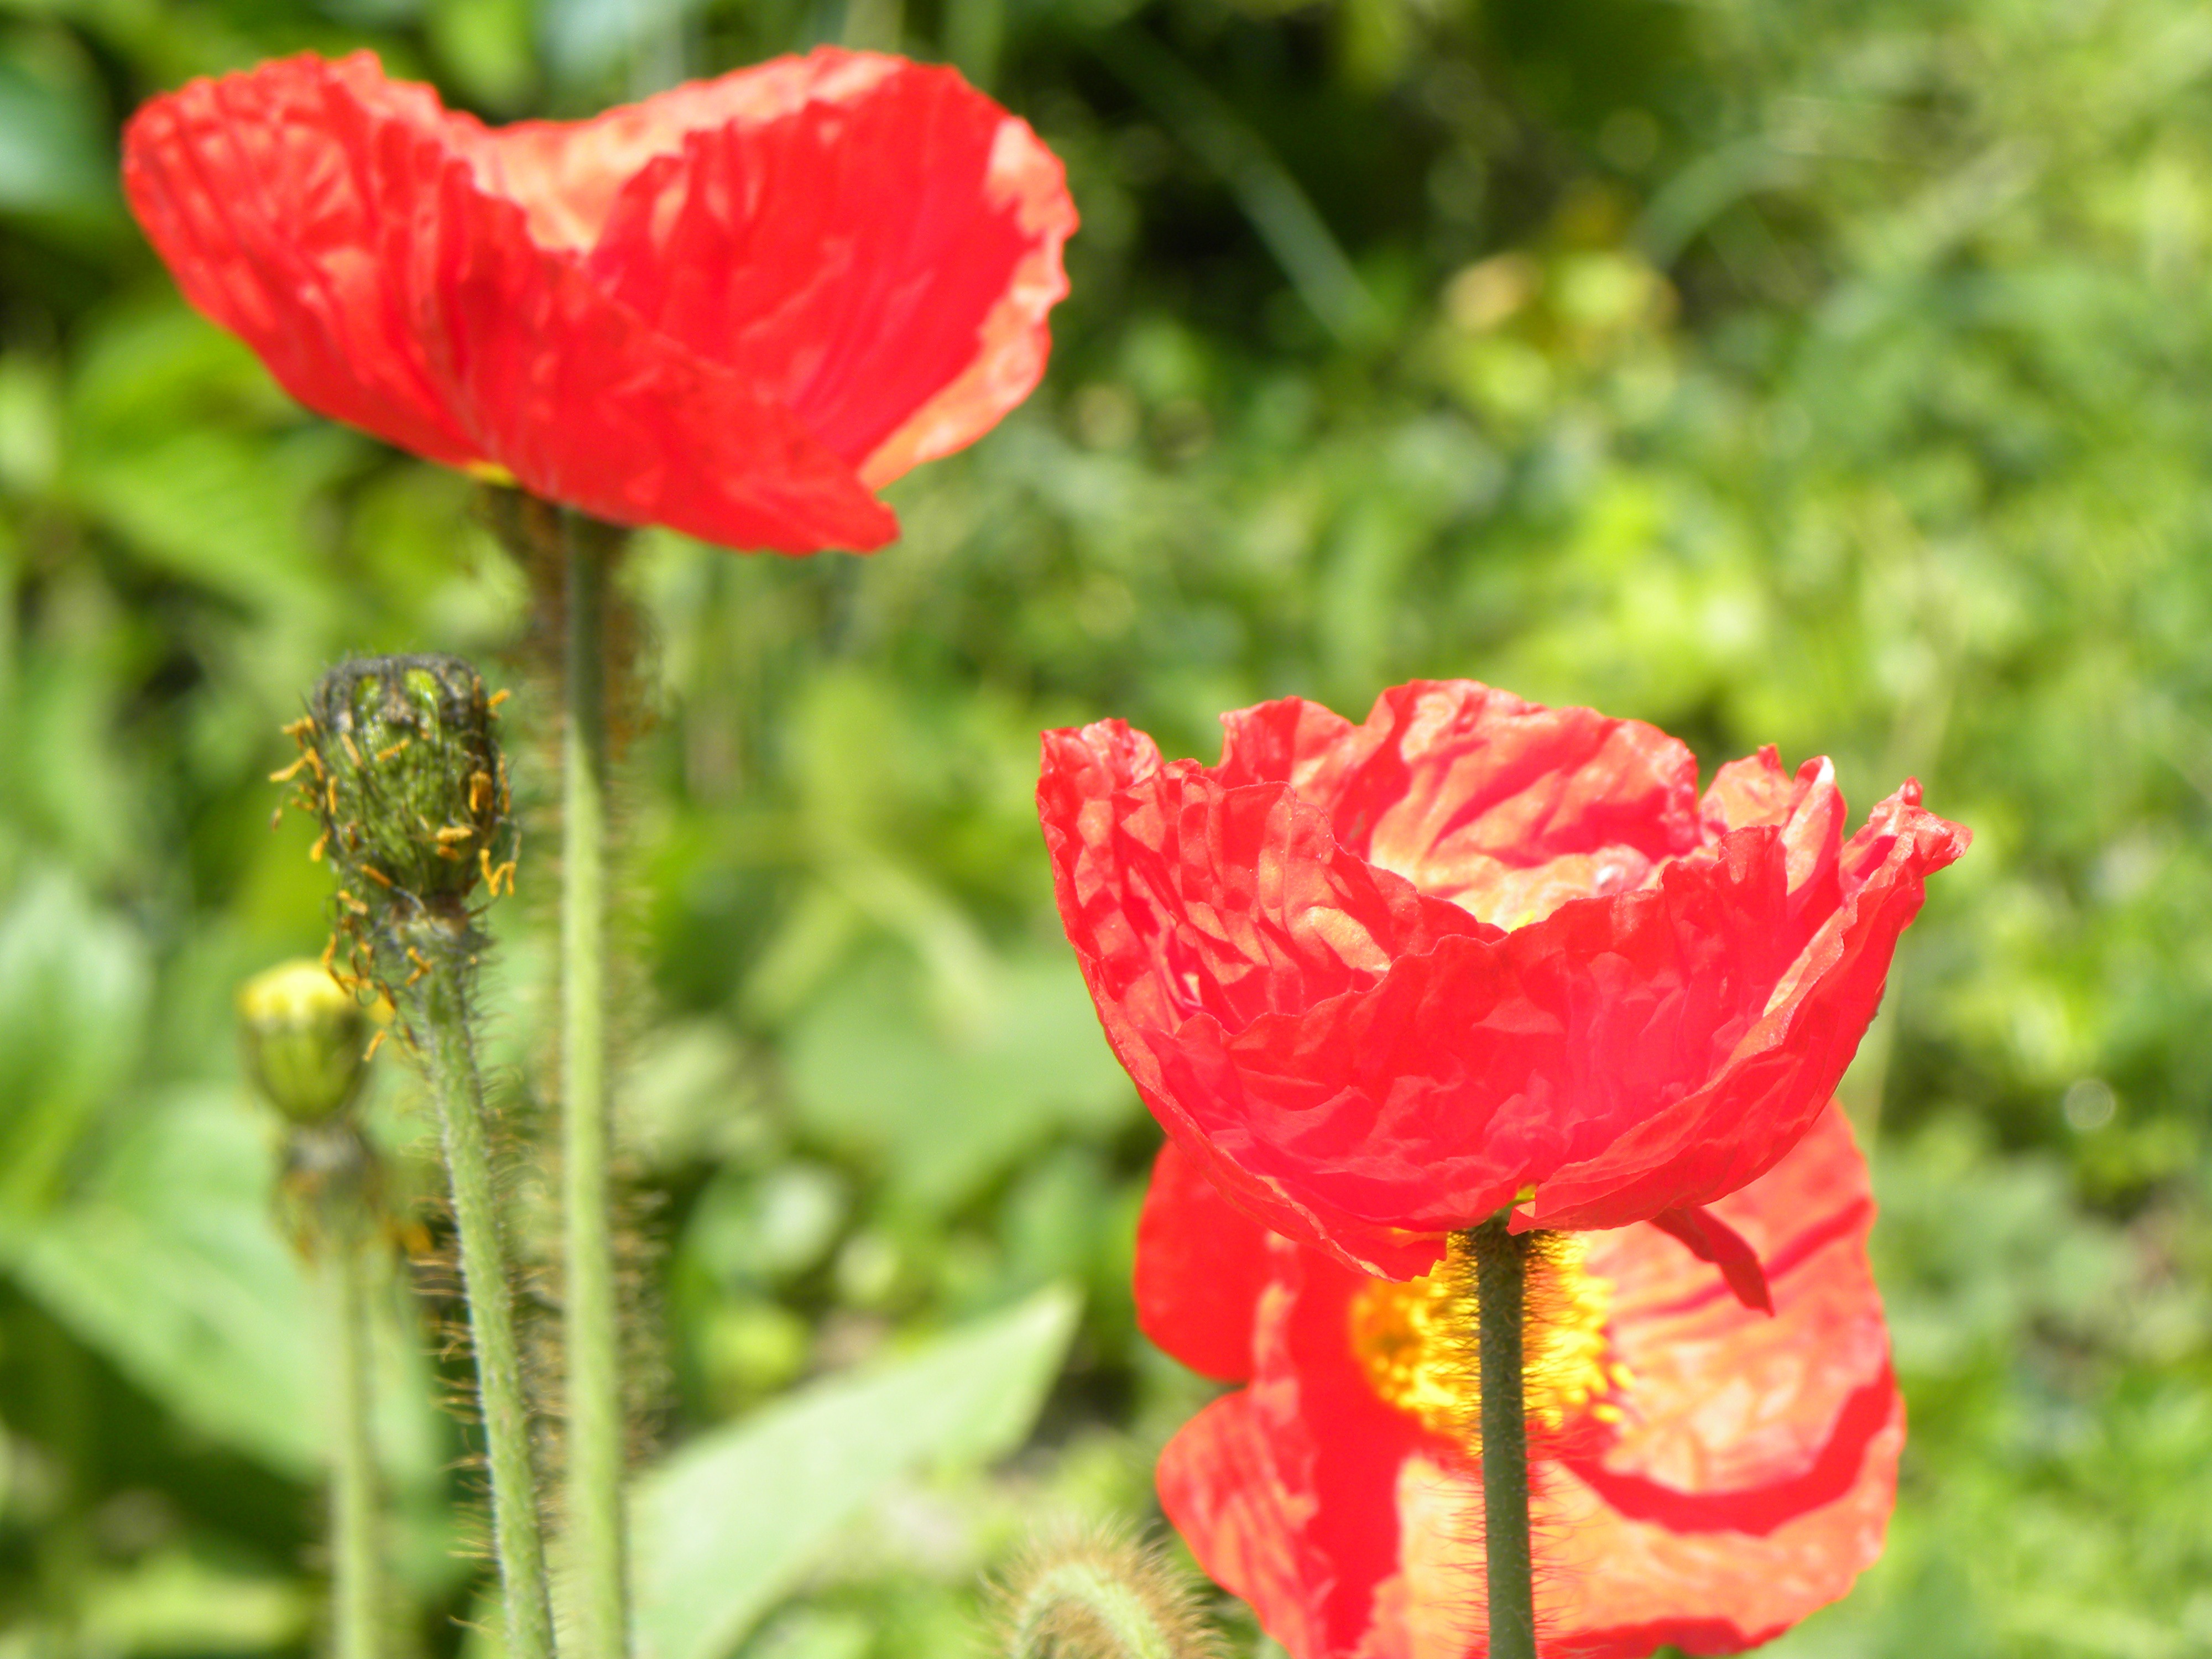
blossom, plant, field, flower, petal, summer, red, botany, flora, wildflower, poppy, poppies, coquelicot, macro photography, flowering plant, annual plant, plant stem, land plant, poppy family